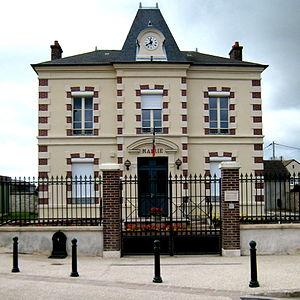
Boinville-en-Mantois est une commune française située dans le département des Yvelines en région Île-de-France.